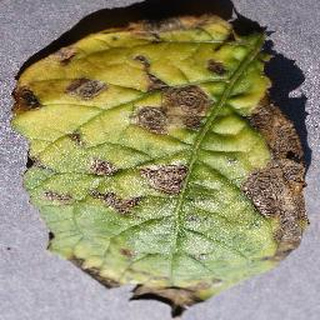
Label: potato_early_blight